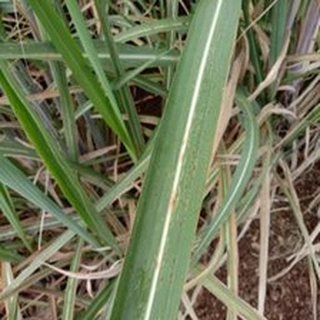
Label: sugarcane_rust